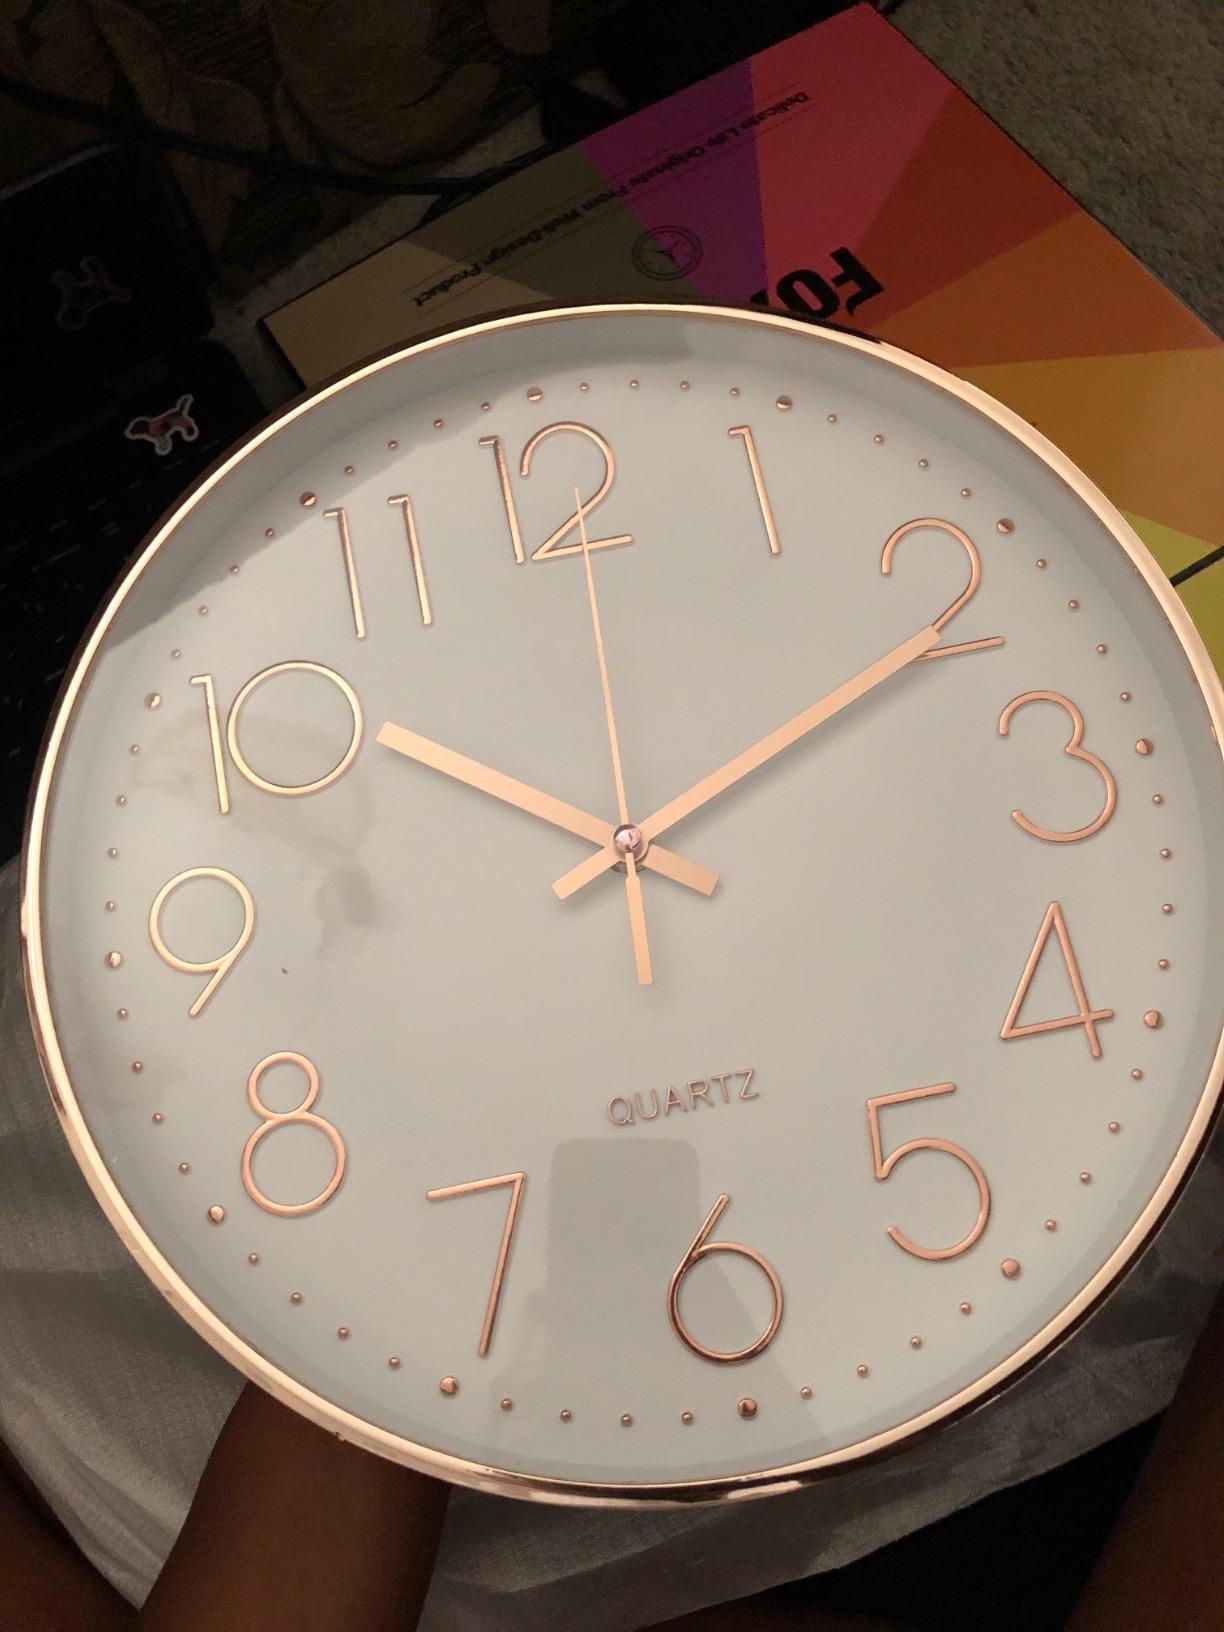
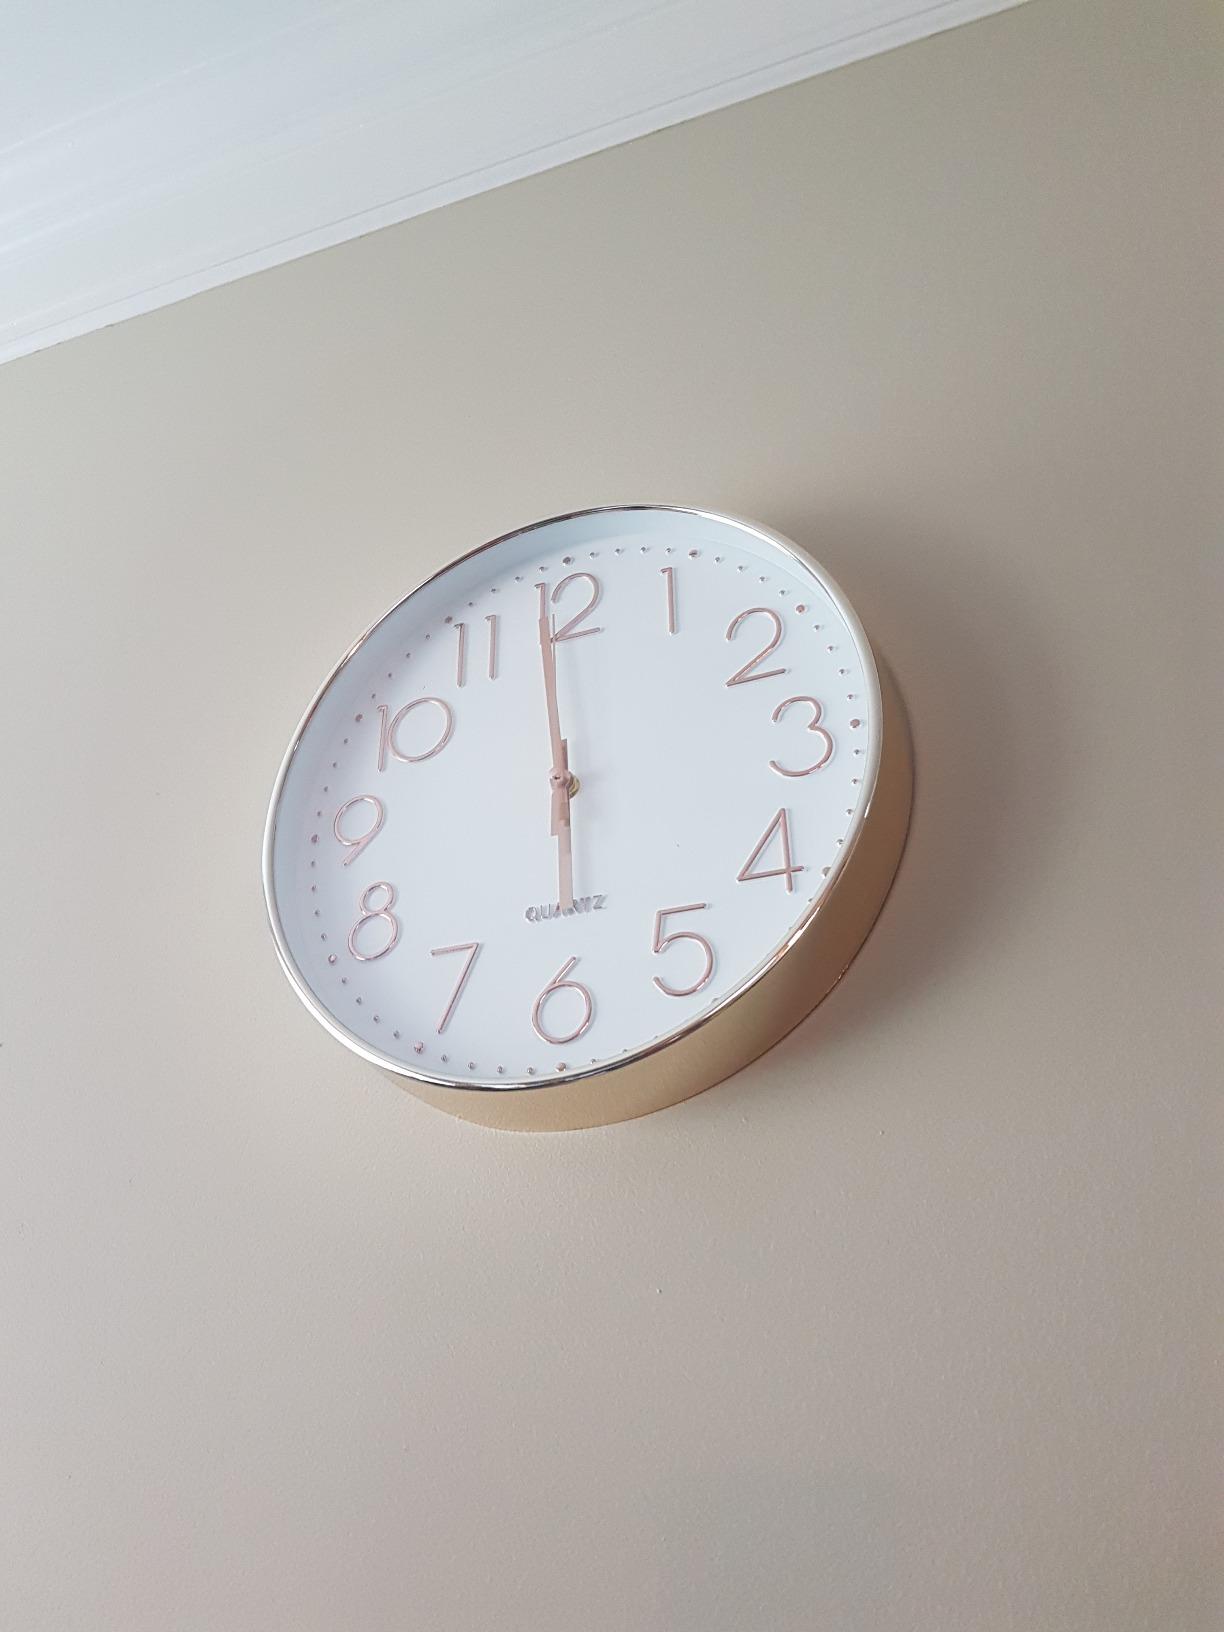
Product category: clock
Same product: yes